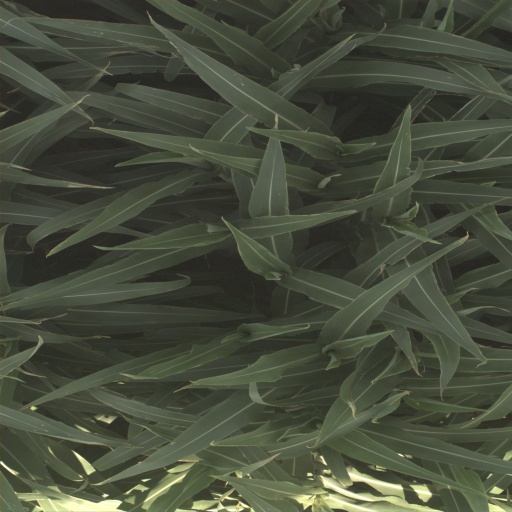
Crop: sorghum